Pipestem River

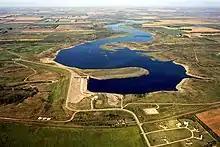
Pipestem Dam and reservoir on the Pipestem River near Jamestown, North Dakota. View is upriver to the west.

The Pipestem River is a short river in east-central North Dakota. The river is also referred to as "Pipestem Creek".